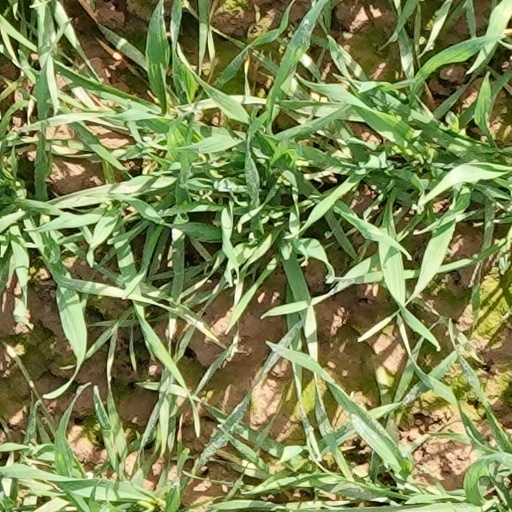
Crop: wheat